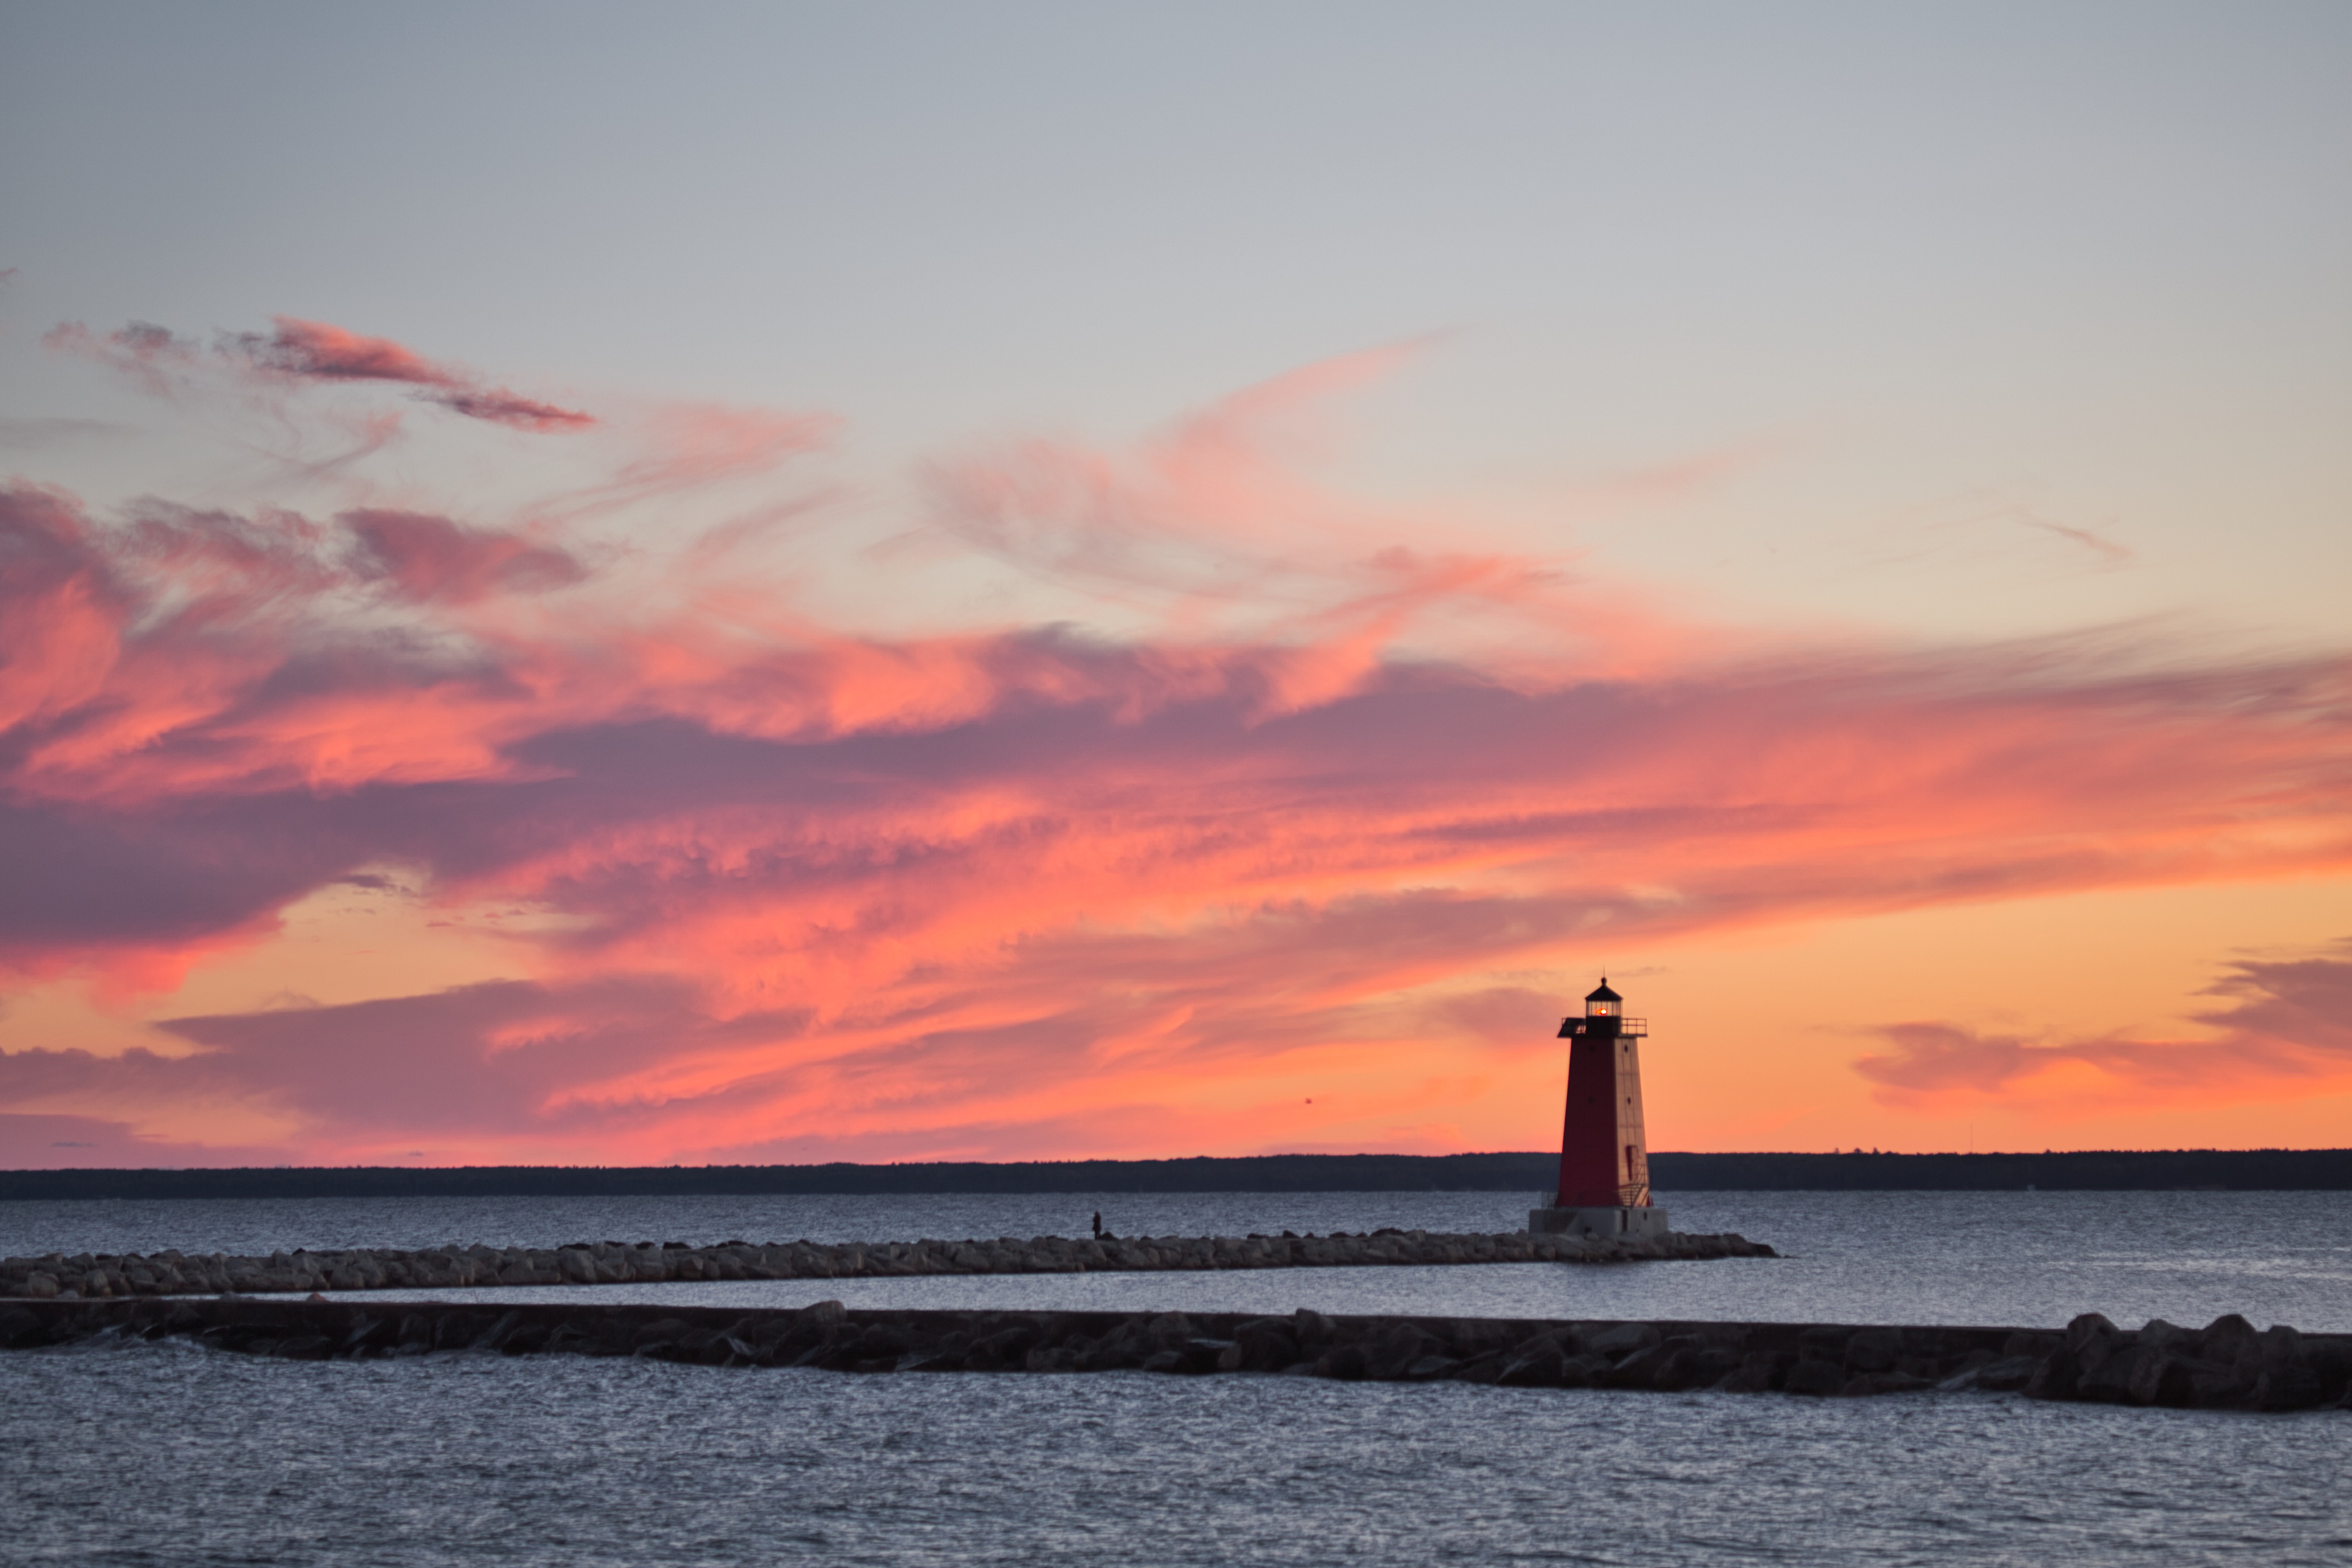
sky, afterglow, sunset, horizon, sea, lighthouse, red sky at morning, dusk, evening, sunrise, cloud, ocean, calm, morning, water, beacon, dawn, tower, coast, breakwater, inlet, sunlight, wave, vacation, nonbuilding structure, bay, pier, sound, channel